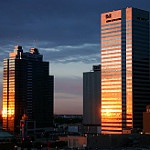
Label: buildings